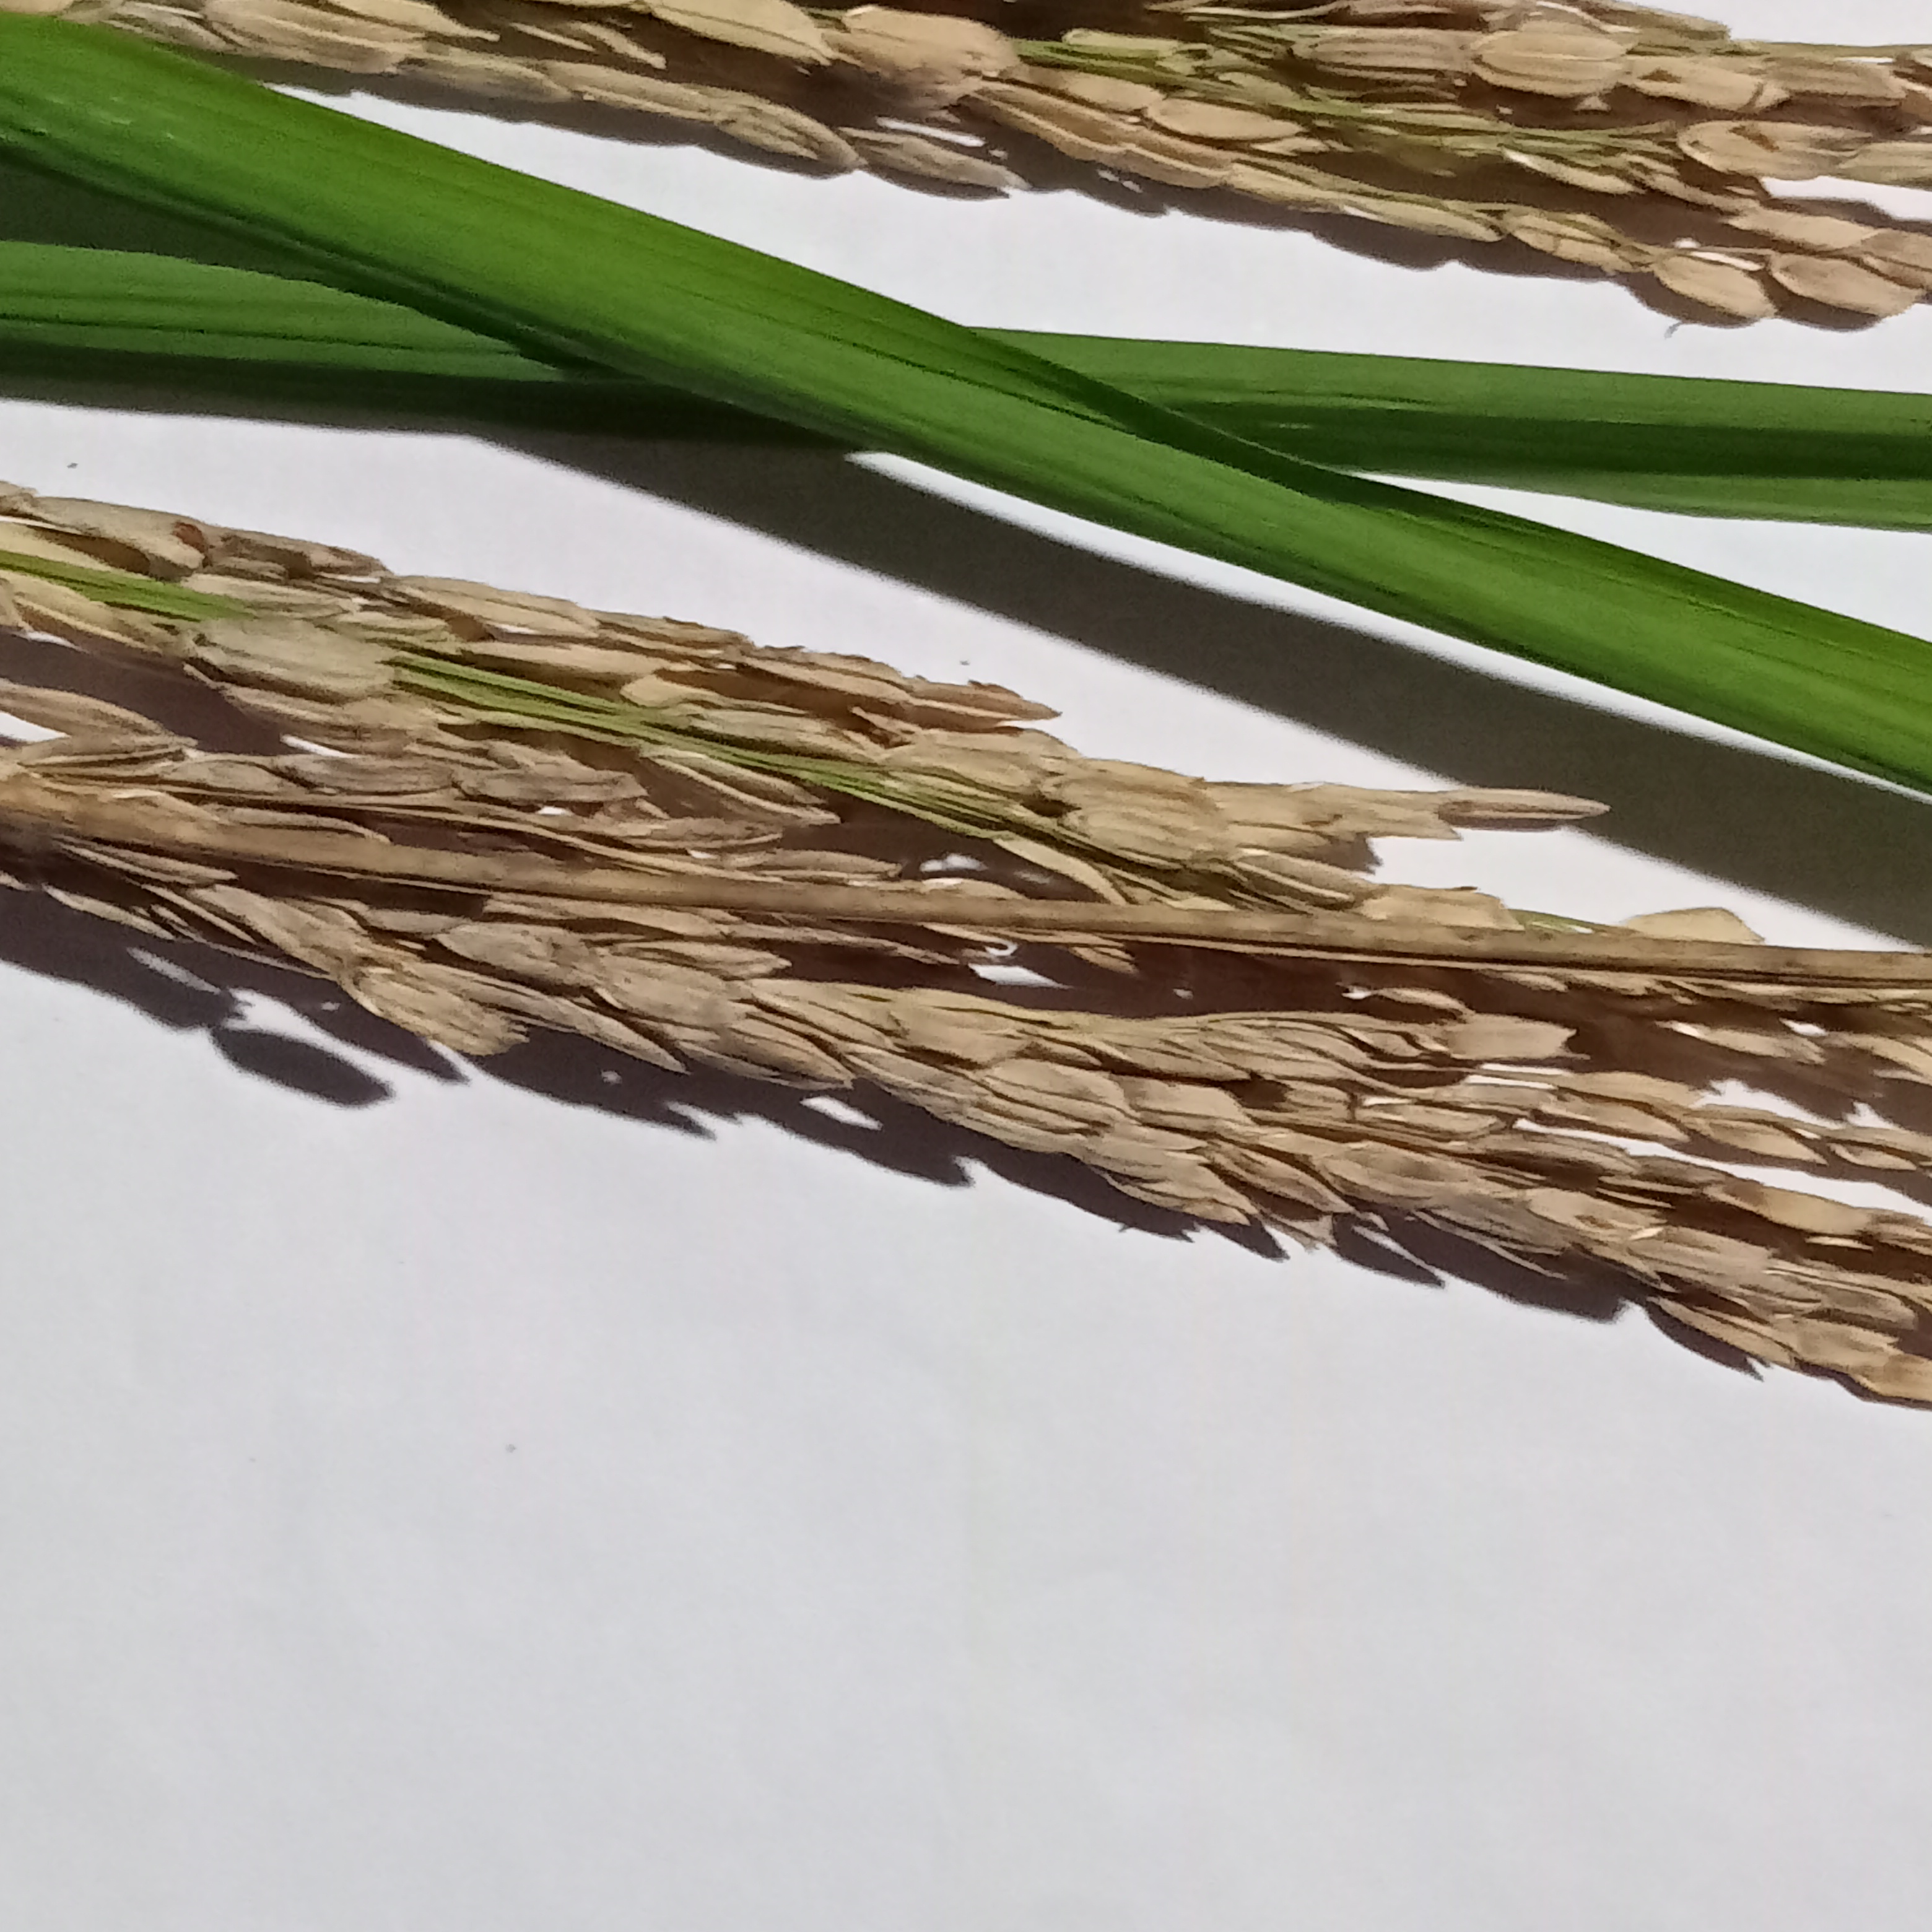
Nhãn: Bệnh Đạo ôn lá và cổ bông (Rice leaf and neck blast)